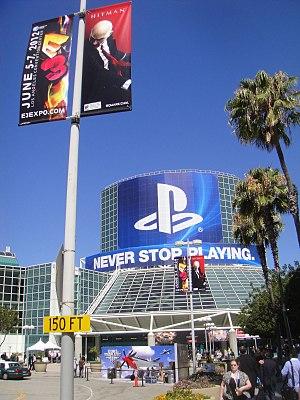
L’Electronic Entertainment Expo 2012, communément appelé E³ 2012, est la 18ᵉ édition de l'Electronic Entertainment Expo, un salon consacré exclusivement aux jeux vidéo organisé par l'Entertainment Software Association. L'événement s'est déroulé du 5 au 7 juin 2012 au Los Angeles Convention Center à Los Angeles.